Baja Beach Club

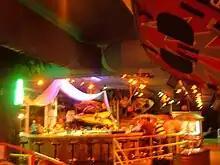
Baja Beach Club in 2006, Barcelona.

The Baja Beach Club was an exclusive nightclub in Barcelona, Catalonia, Spain.